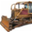
Label: tractor